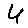
Label: 4